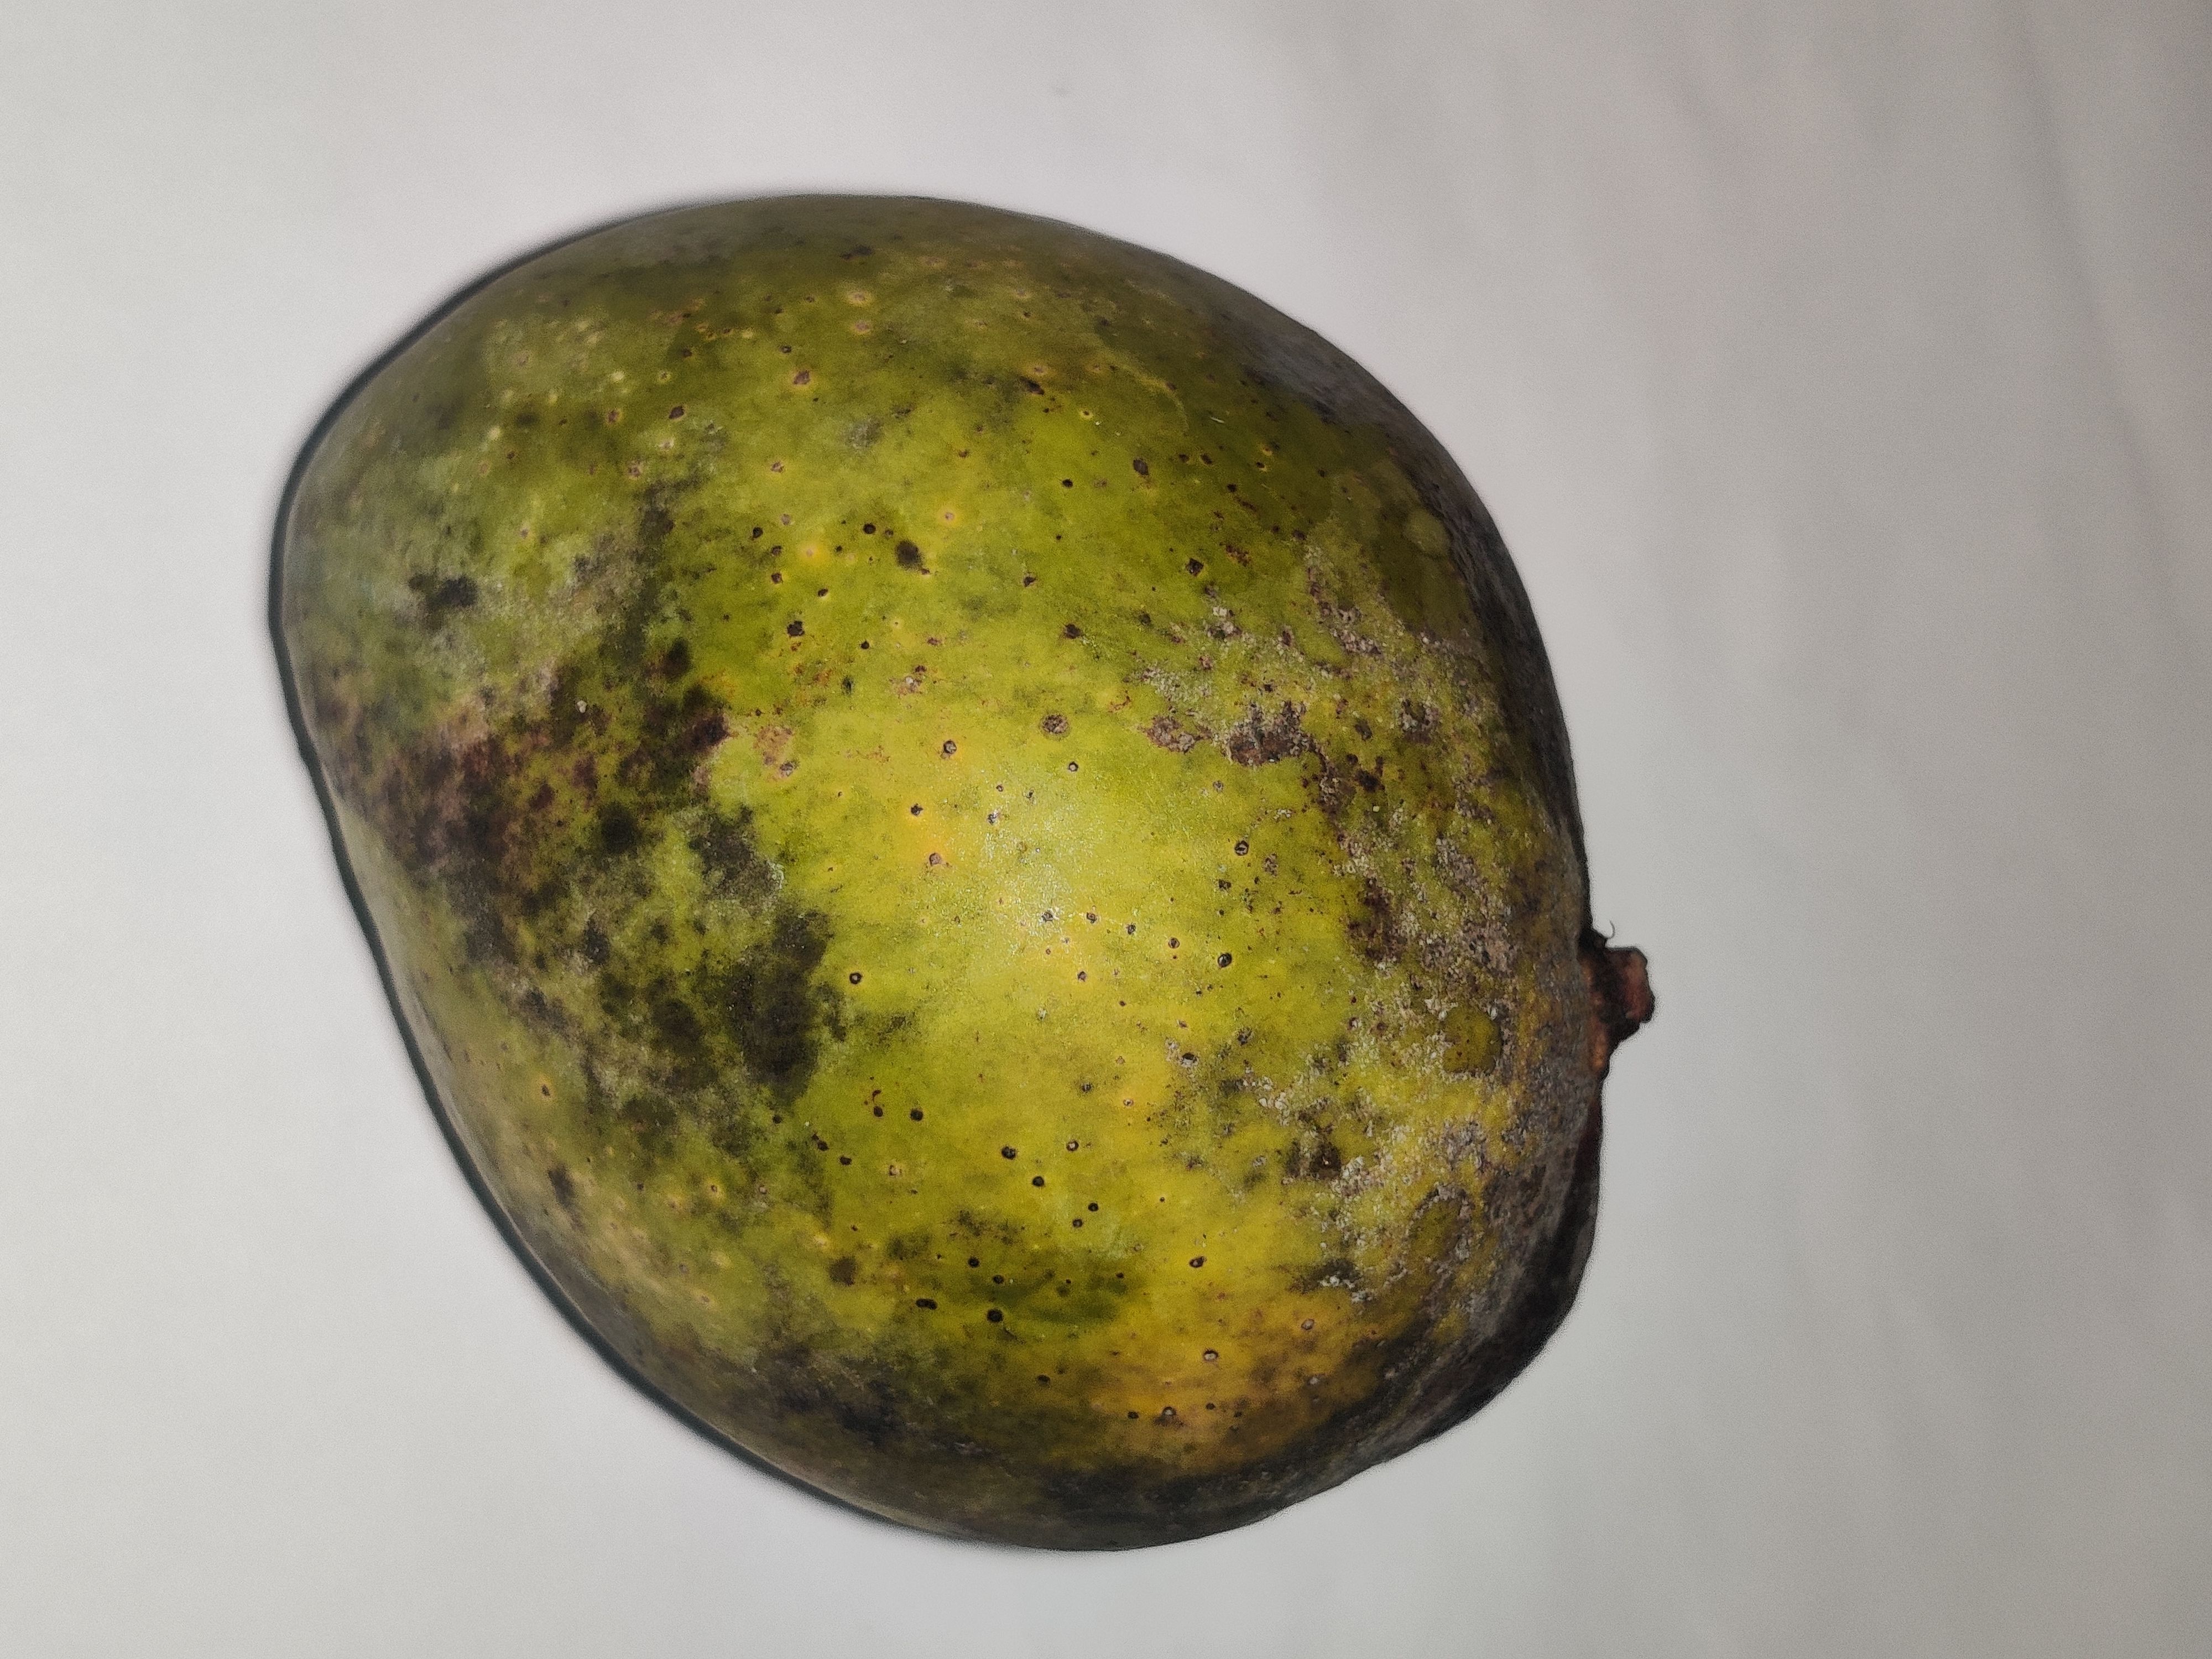
Fruit: mango
Grade: 3rd-grade